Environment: real
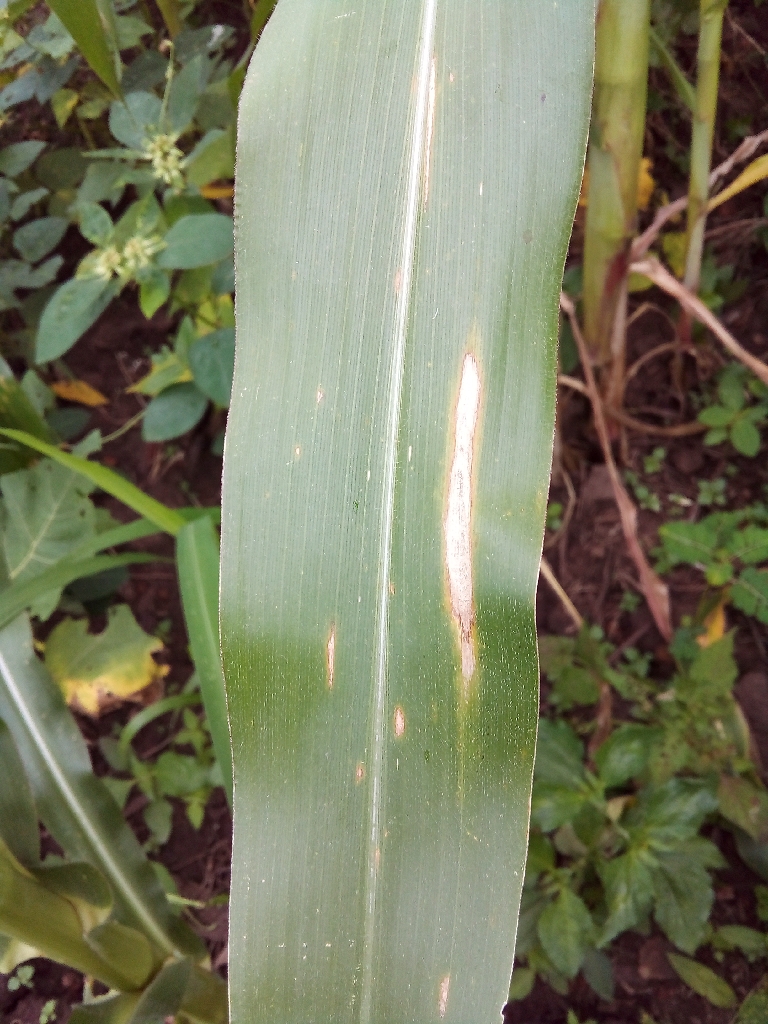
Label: northern_corn_leaf_blight